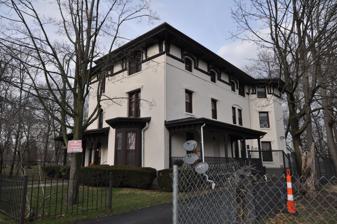
Building: James B. Colt House
Country: United States of America
Year built: 1855
Historic house in Connecticut, United States United States historic place James B. Colt House U.S. National Register of Historic Places U.S. National Historic Landmark District Contributing Property Show map of Connecticut Show map of the United States Location 154 Wethersfield Ave., Hartford, Connecticut Coordinates 41°45′6″N 72°40′27″W / 41.75167°N 72.67417°W / 41.75167; -72.67417 Area less than one acre Built 1855 ( 1855 ) Architectural style Italian Villa Part of Coltsville Historic District ( ID66000802 ) NRHP reference No. 75001926 Significant dates Added to NRHP April 14, 1975 Designated NHLDCP July 22, 2008 The James B. Colt House is a historic house at 154 Wethersfield Avenue in Hartford, Connecticut .  Built in 1855, it is a high-quality example of Italianate architecture.  It was built for James B. Colt, the brother of industrialist Samuel Colt , whose Armsmear estate is just to the north.  The house was listed on the National Register of Historic Places in 1975. Description and history The James B. Colt House is located in the Sheridan-Charter Oak neighborhood of southern Hartford, on the east side of Wethersfield Avenue near its junction with Alden Street.  It is situated facing Colt Park , a public city park that was originally part of the Colt family estate, and is south of the larger Armsmear estate of Samuel Colt.  It is a three-story masonry structure, built out of brick covered in stucco.  It has classic Italian villa features, including a low-pitch hip roof with deep bracketed eaves, and round-arch windows with decorative bracketed caps.  The street-facing west facade is restrained, with a single-story porch across its left half that wraps around to the north.  The western facade provides vistas of the park through tall windows on all three levels. The house was built in 1855–57.  James B. Colt was then serving as treasurer for the Colt's Manufacturing Company , and lived in the house until 1859.  It afterward had a number of high-profile occupants, including General William B. Franklin , Colt's general manager until 1888, and George H. Day, one of Hartford's leading businessmen at the turn of the 20th century.  In the 20th century the building was subdivided into apartments, and suffered an inside fire in 1973. See also National Register of Historic Places listings in Hartford County, Connecticut References